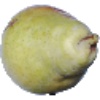
Label: Pear Williams 1